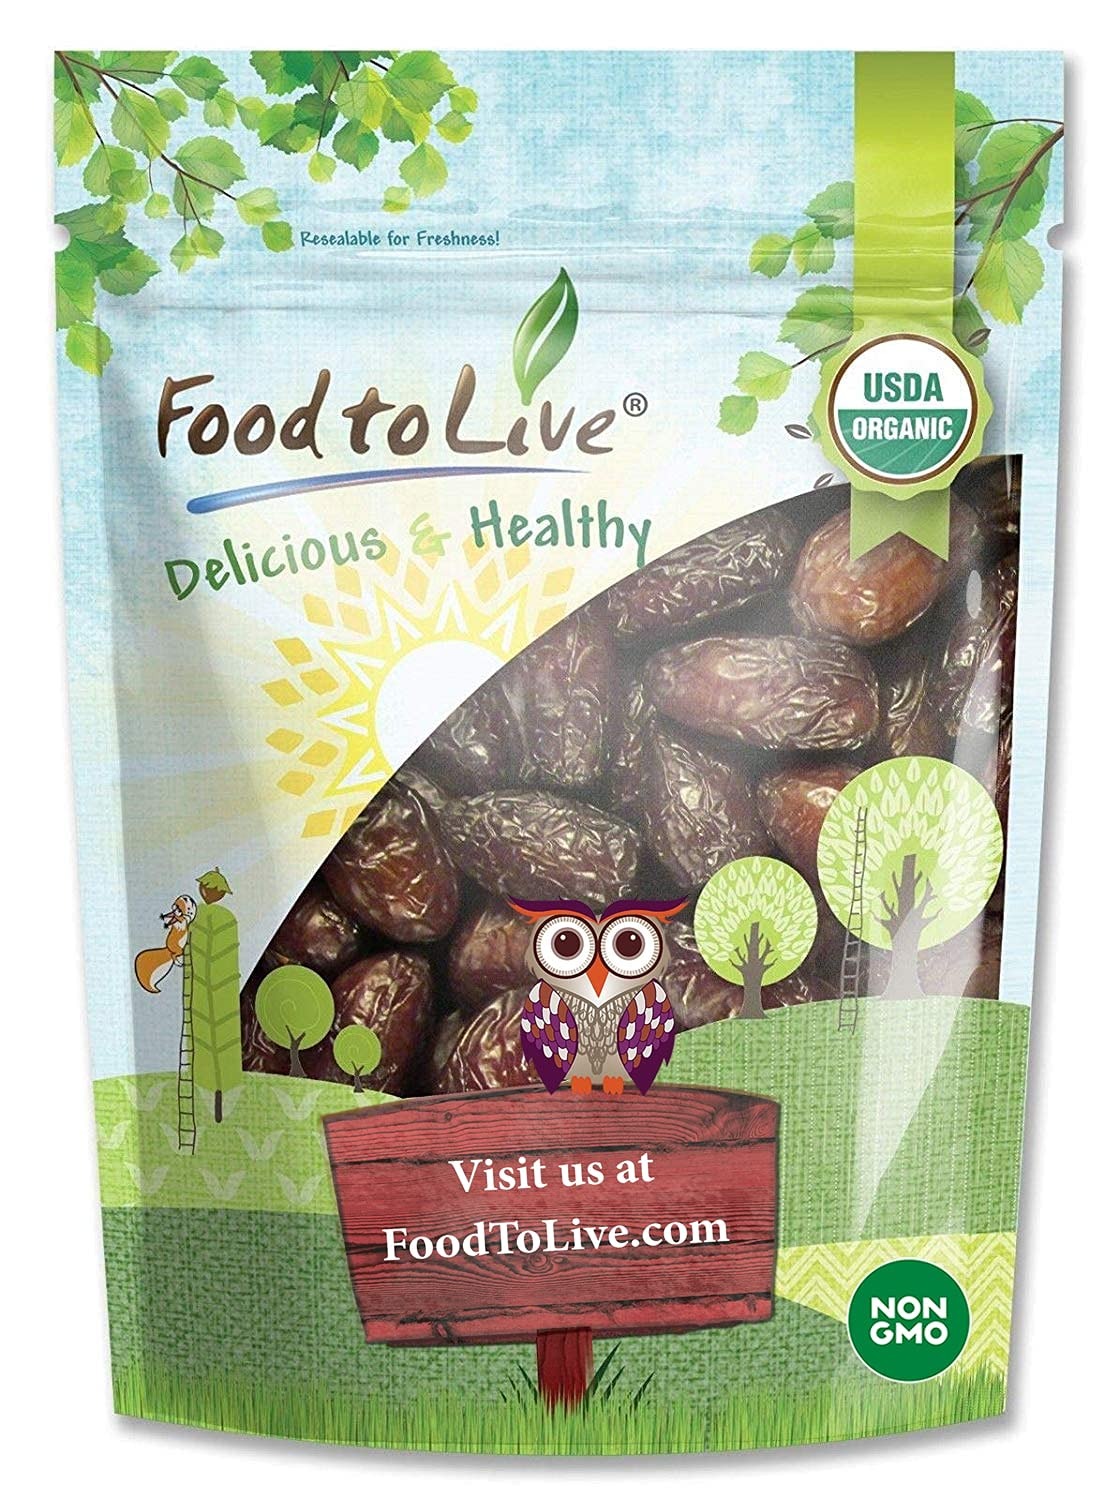
Item Name: Food to Live - Organic Medjool Dates, 2 Pounds Non-GMO, Whole Dried Dated with Pits, Large Size, Unsweetened, Unsulphured, Vegan, Sirtfood, Bulk.
Bullet Point 1: ✔️ These are the finest quality organic Medjool dates grown in the Israel. They are handpicked to ensure that each date is perfect in size and color.
Bullet Point 2: ✔️ Medjool dates give you a boost of power. One ounce of them (28 grams) contains 21 grams of carbohydrates, which means that dates are powerhouse fruits.
Bullet Point 3: ✔️ Eating 2-4 dates a day provides you with one of the 5-a-day necessary servings of vitamins and minerals you need to consume to stay healthy.
Bullet Point 4: ✔️ Our organic Medjool dates are large, meaty, sweet, and deliciously juicy. They are the very best of the best.
Bullet Point 5: ✔️ Medjool dates are known as the “fruit of kings” and they used to be reserved exclusively for royalty. But today you can also enjoy the delicious, rich flavor of these fruits.
Value: 32.0
Unit: Ounce

Price: 18.79